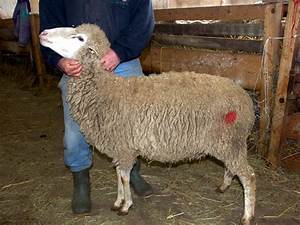
Label: sheep